The Flash season 6

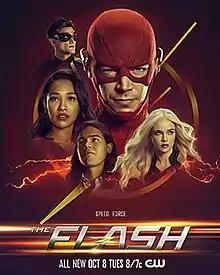
Promotional poster

The sixth season of the American television series "The Flash", which is based on the DC Comics character Barry Allen / Flash, premiered on The CW on October 8, 2019. The season follows Barry as he navigates through the Crisis and the emergence of Ramsey Rosso and Eva McCulloch. It is set in the Arrowverse, sharing continuity with the other television series of the universe, and is a spin-off of "Arrow". The season is produced by Berlanti Productions, Warner Bros. Television, and DC Entertainment, with Eric Wallace as showrunner.